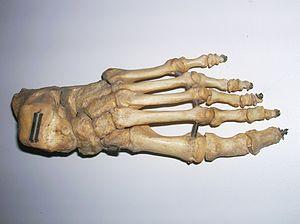
L’os naviculaire est un des os du pied. Il était parfois appelé scaphoïde tarsien. Il fait partie du tarse antérieur, qui comprend aussi l’os cuboïde et les trois os cunéiformes.